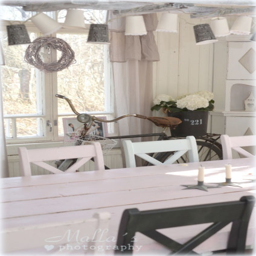
why not bring a pretty old bicycle inside the house ?